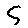
Label: 5